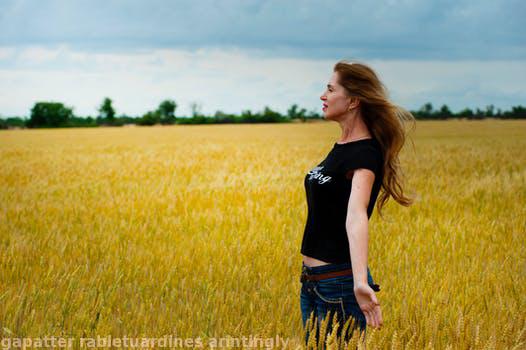
Label: Watermark